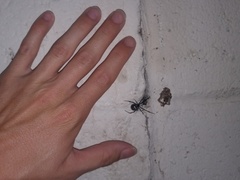
Species: Lactrodectus_hesperus